Elizabeth Melville

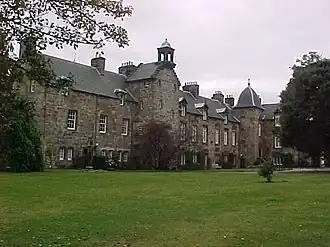
St Mary's College, St Andrews, at which Melville's son, Alexander, taught.

After studying at Edinburgh, in 1619 Alexander had moved to teach at the Protestant academy in Sedan in France, the home (since 1611) of the banished Scottish presbyterian spokesman Andrew Melville. There Alexander took his D.D. degree in 1628 and married the daughter of a French pastor in 1631. In 1641, the General Assembly asked him to return to teach at St. Andrews, which he did at a date as yet unclear. By 1649, he was professor of theology in St. Mary's College there, and would experience problems in the 1650s thanks to the antics of his disruptive youngest brother Samuel. During the Covenanting period, Dr. Alexander Colville seems to have been a generally respected moderate Covenanter, but at the Restoration, he conformed to episcopacy. He died in 1666. The descendants of his son John (d.1671), minister of Mid-Calder, would inherit the title of Lord Colville of Culross, on the extinction of the senior line in 1678. However, they did not use the title until Elizabeth Melville's great-great-grandson John successfully claimed it in 1723. The present Viscount Colville of Culross is his direct descendant.